Nanchang uprising

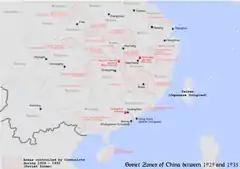
Location of the Nanchang uprising

The Nanchang Uprising of August 1927 was the first major Nationalist Party of China–Chinese Communist Party engagement of the Chinese Civil War. It was initiated by the Communists in response to the massacre of their party comrades in Shanghai by the Kuomintang four months before.